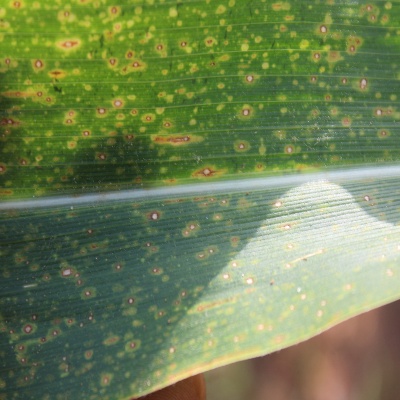
Crop: Maize
Condition: leaf spot